Cape Tuxen

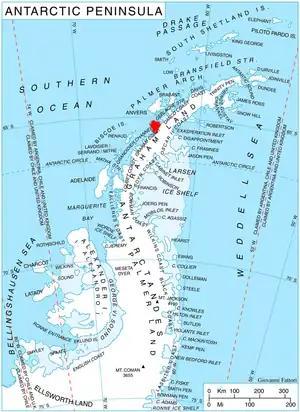
Location of Kyiv Peninsula in Graham Land, Antarctic Peninsula

Cape Tuxen is a rocky cape forming the south side of the entrance to Waddington Bay on Kyiv Peninsula, the west coast of Graham Land. Discovered and named by the Belgian Antarctic Expedition, 1897–1899, under Gerlache.